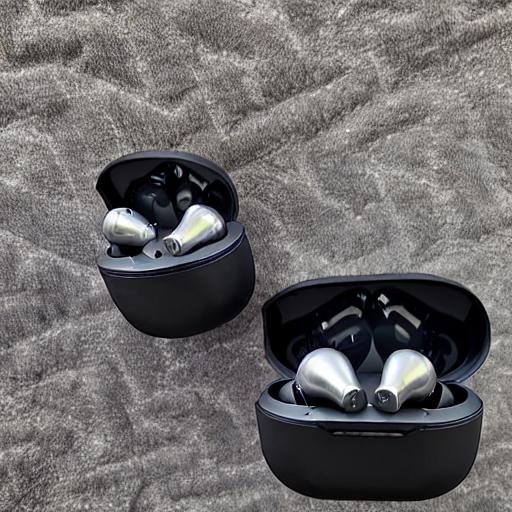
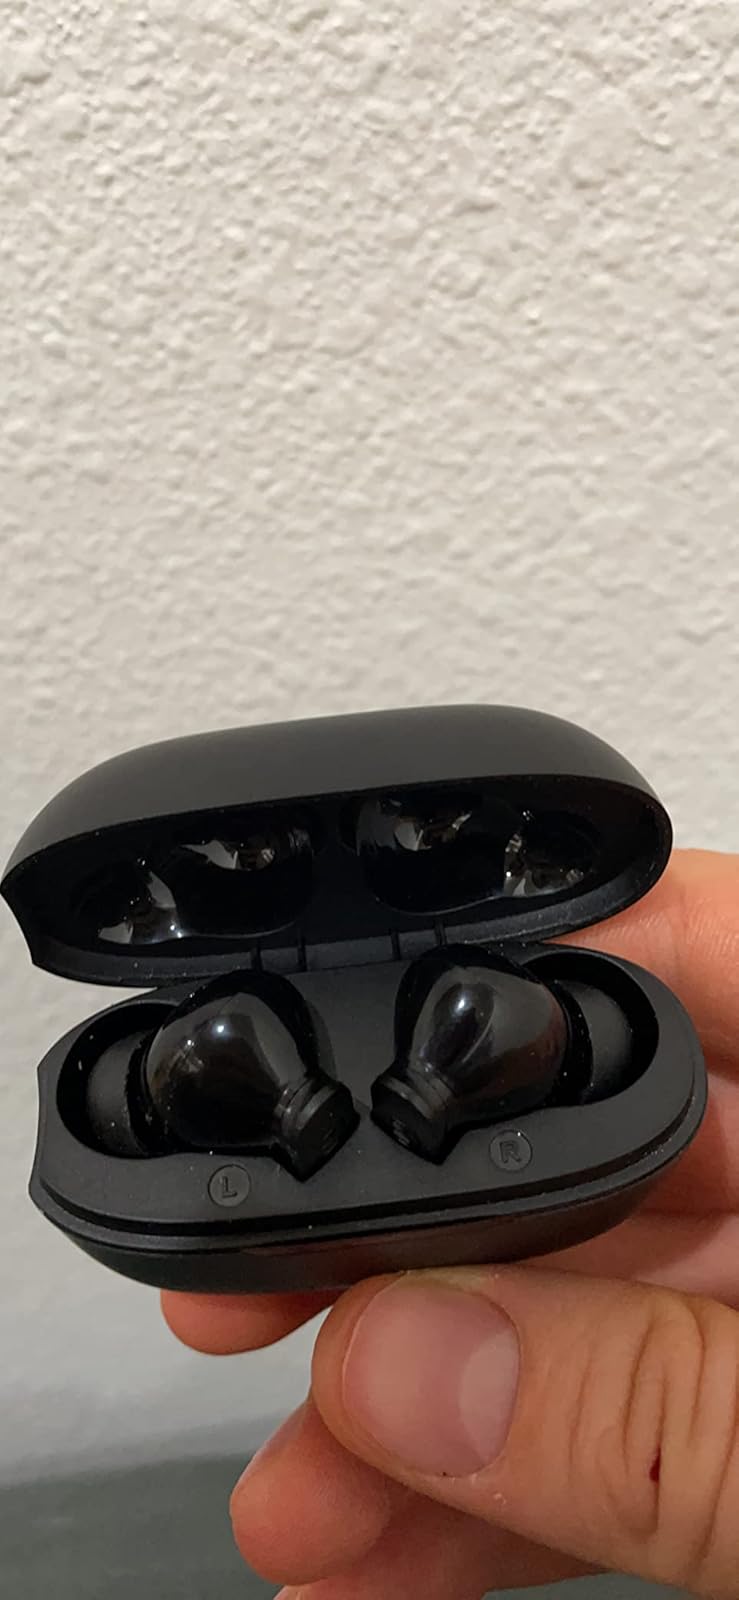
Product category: earbuds
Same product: no